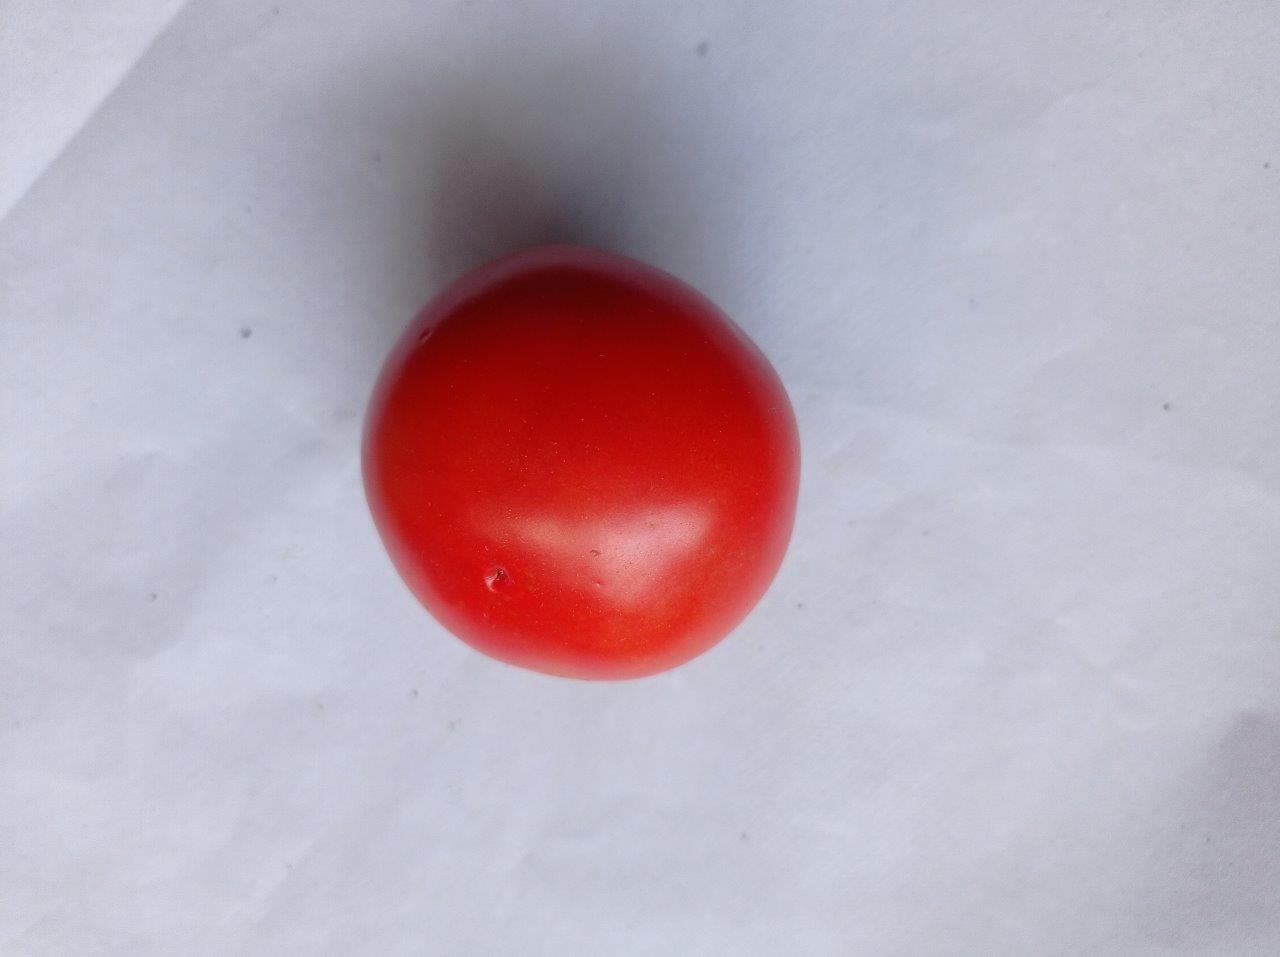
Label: Fresh